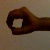
The image shows a hand gesture representing the number 0 in Indian Sign Language.